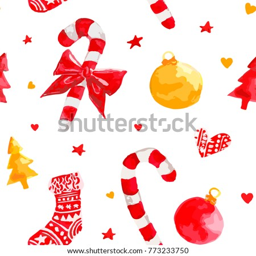
pattern with berry , christmas candy , ball and sock on the white background